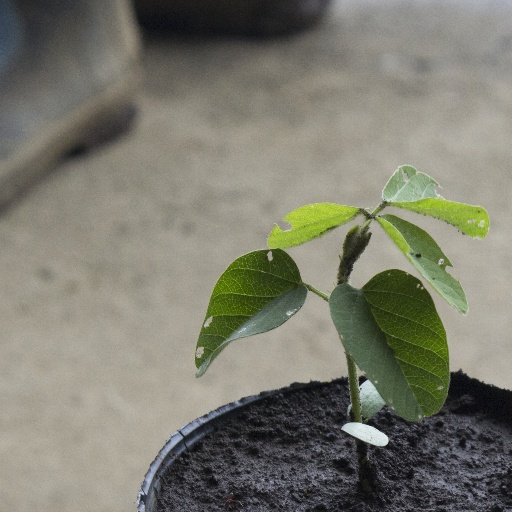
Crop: soybean